Tom Chapin

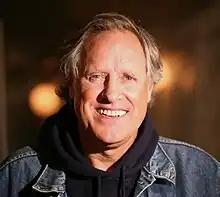
Tom Chapin

Tom Chapin (born March 13, 1945) is an American Grammy-winning singer-songwriter, storyteller, actor and Peabody-winning Children's Television host. Known for his ABC children's show "Make-A-Wish" and his children's albums, Chapin is also the brother of folk singer/songwriter and humanitarian Harry Chapin. A fixture on the American folk music circuit, he has frequently performed with Pete Seeger, Holly Near, Peter Yarrow, Judy Collins, and David Amram.